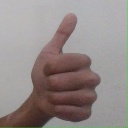
अक्षर: थ